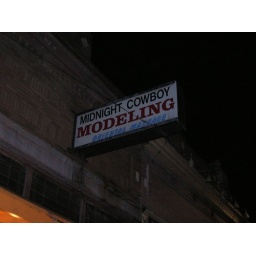
As I was walking down a street in Austin